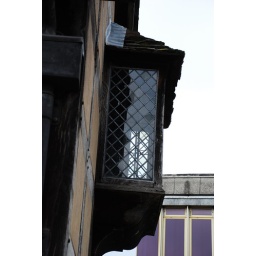
A window in Shakespeare's house